Leixlip Spa

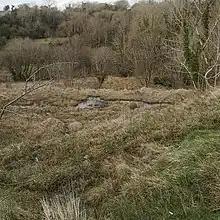
View from the Roman Bath at Leixlip Spa down to the River Rye

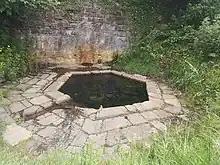
The hexagonal basin at the Leixlip Spa

William Conolly, who acquired Leixlip Castle in 1732, planned to develop the spa into a classical thermal spa, but to no avail